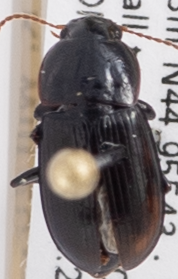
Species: Harpalus opacipennis
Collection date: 2018-08-09
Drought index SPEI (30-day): -1.106
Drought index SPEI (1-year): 1.45
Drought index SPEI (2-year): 0.9